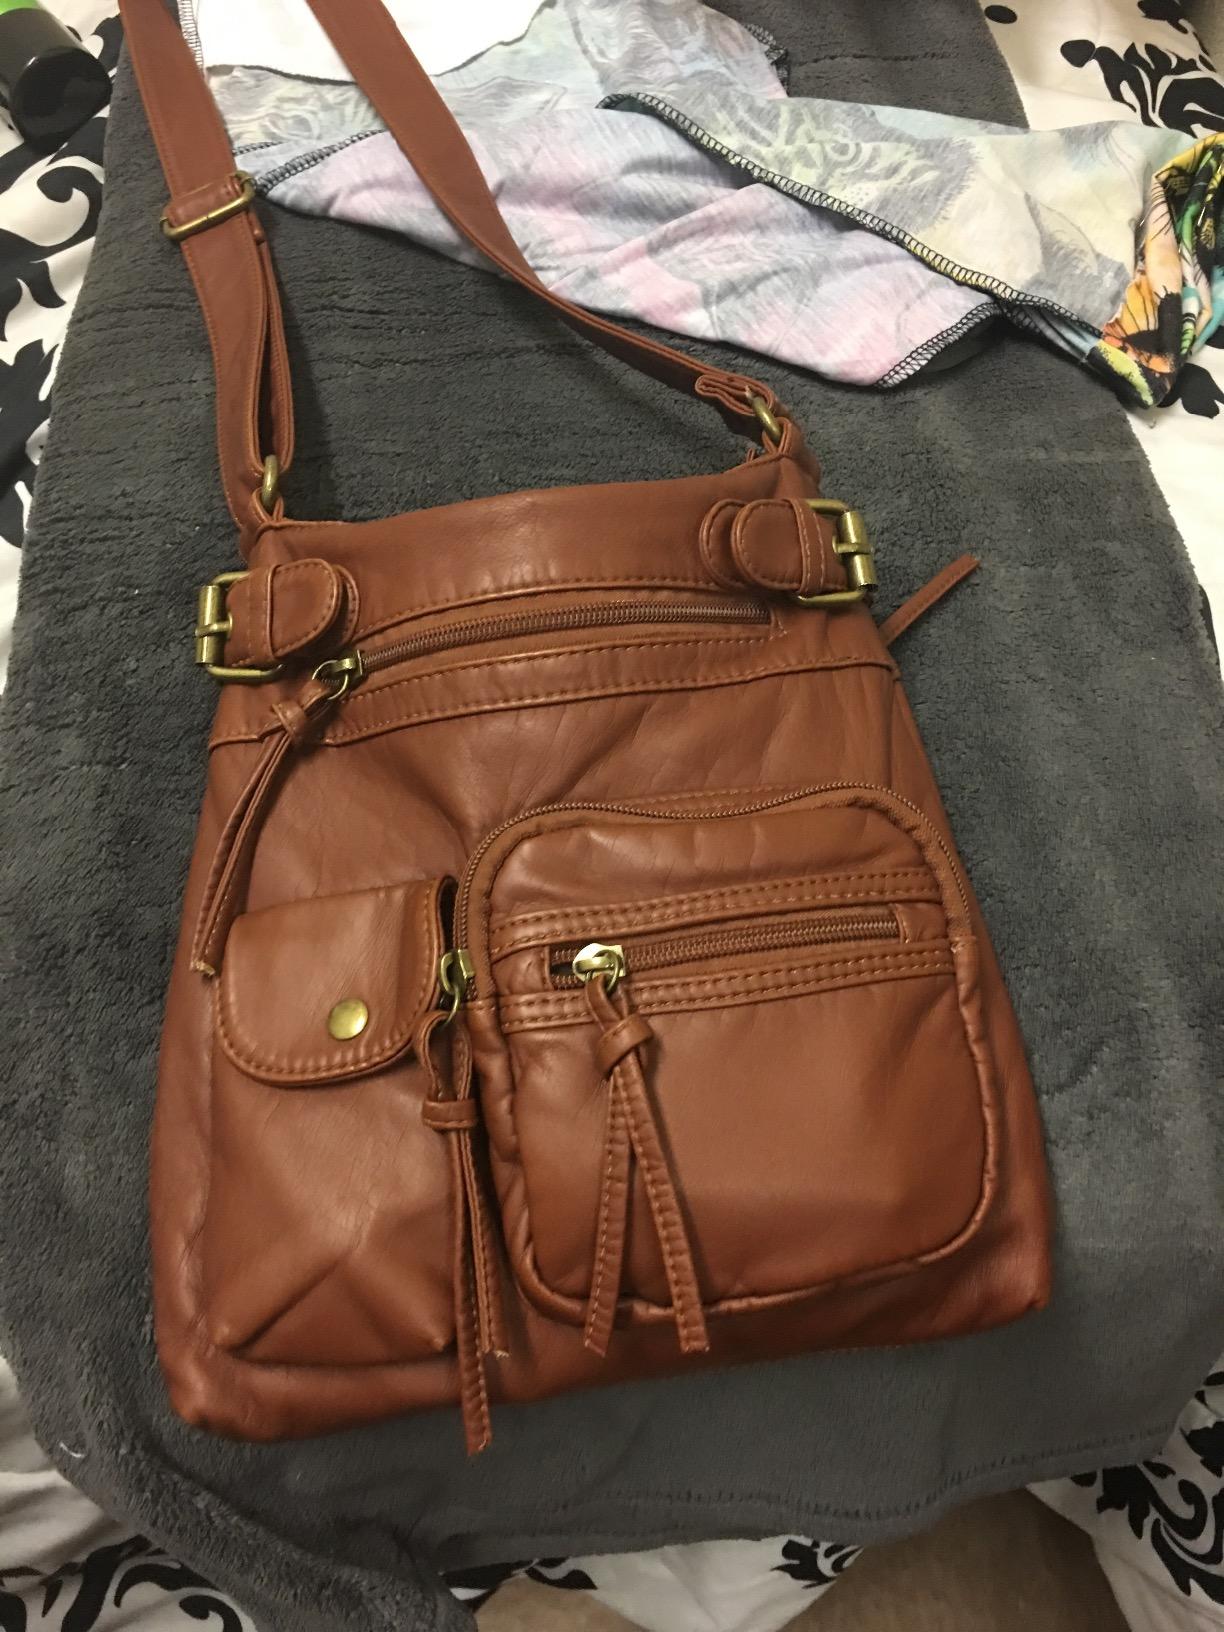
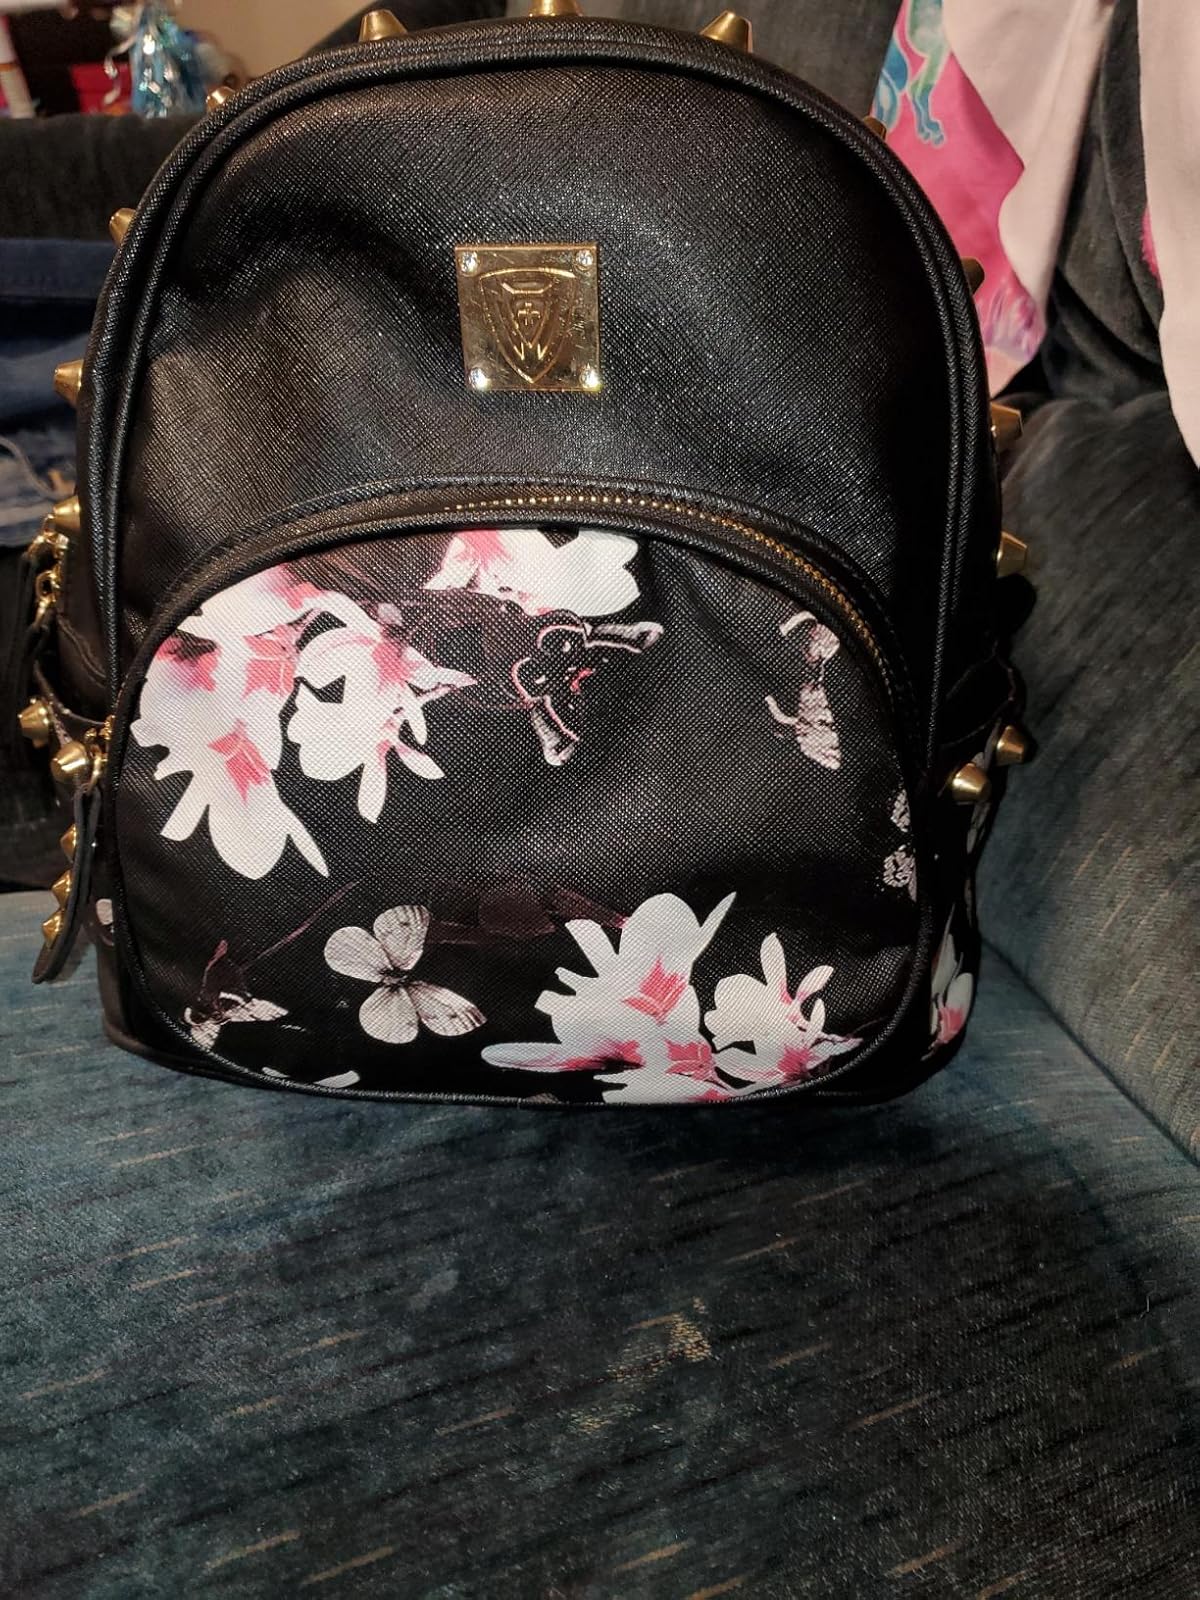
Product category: accessories_handbag
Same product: no